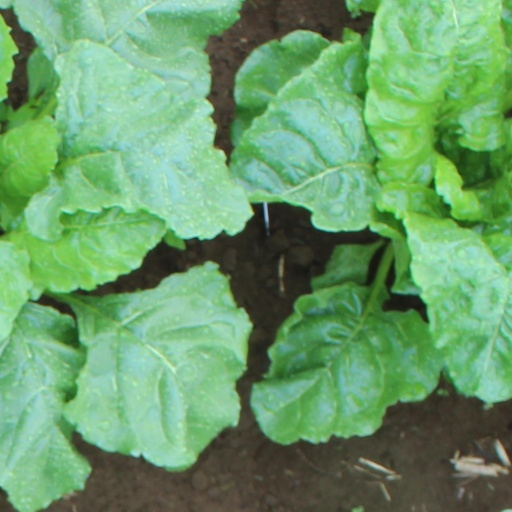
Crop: sugar beet